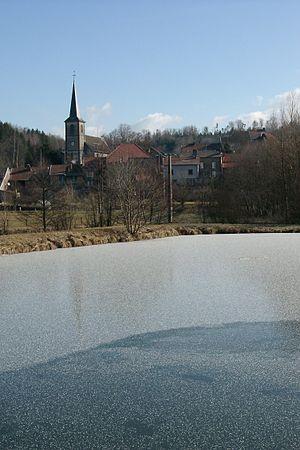
Val-et-Châtillon est une commune française située dans le département de Meurthe-et-Moselle, en région Grand Est.